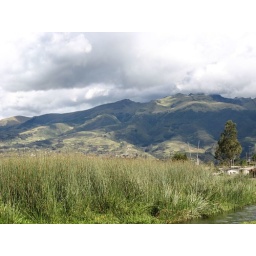
the mountains around the lake